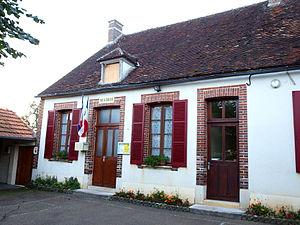
Beauvoir (Yonne, France)
Beauvoir est une commune française située dans le département de l'Yonne, en région Bourgogne-Franche-Comté.